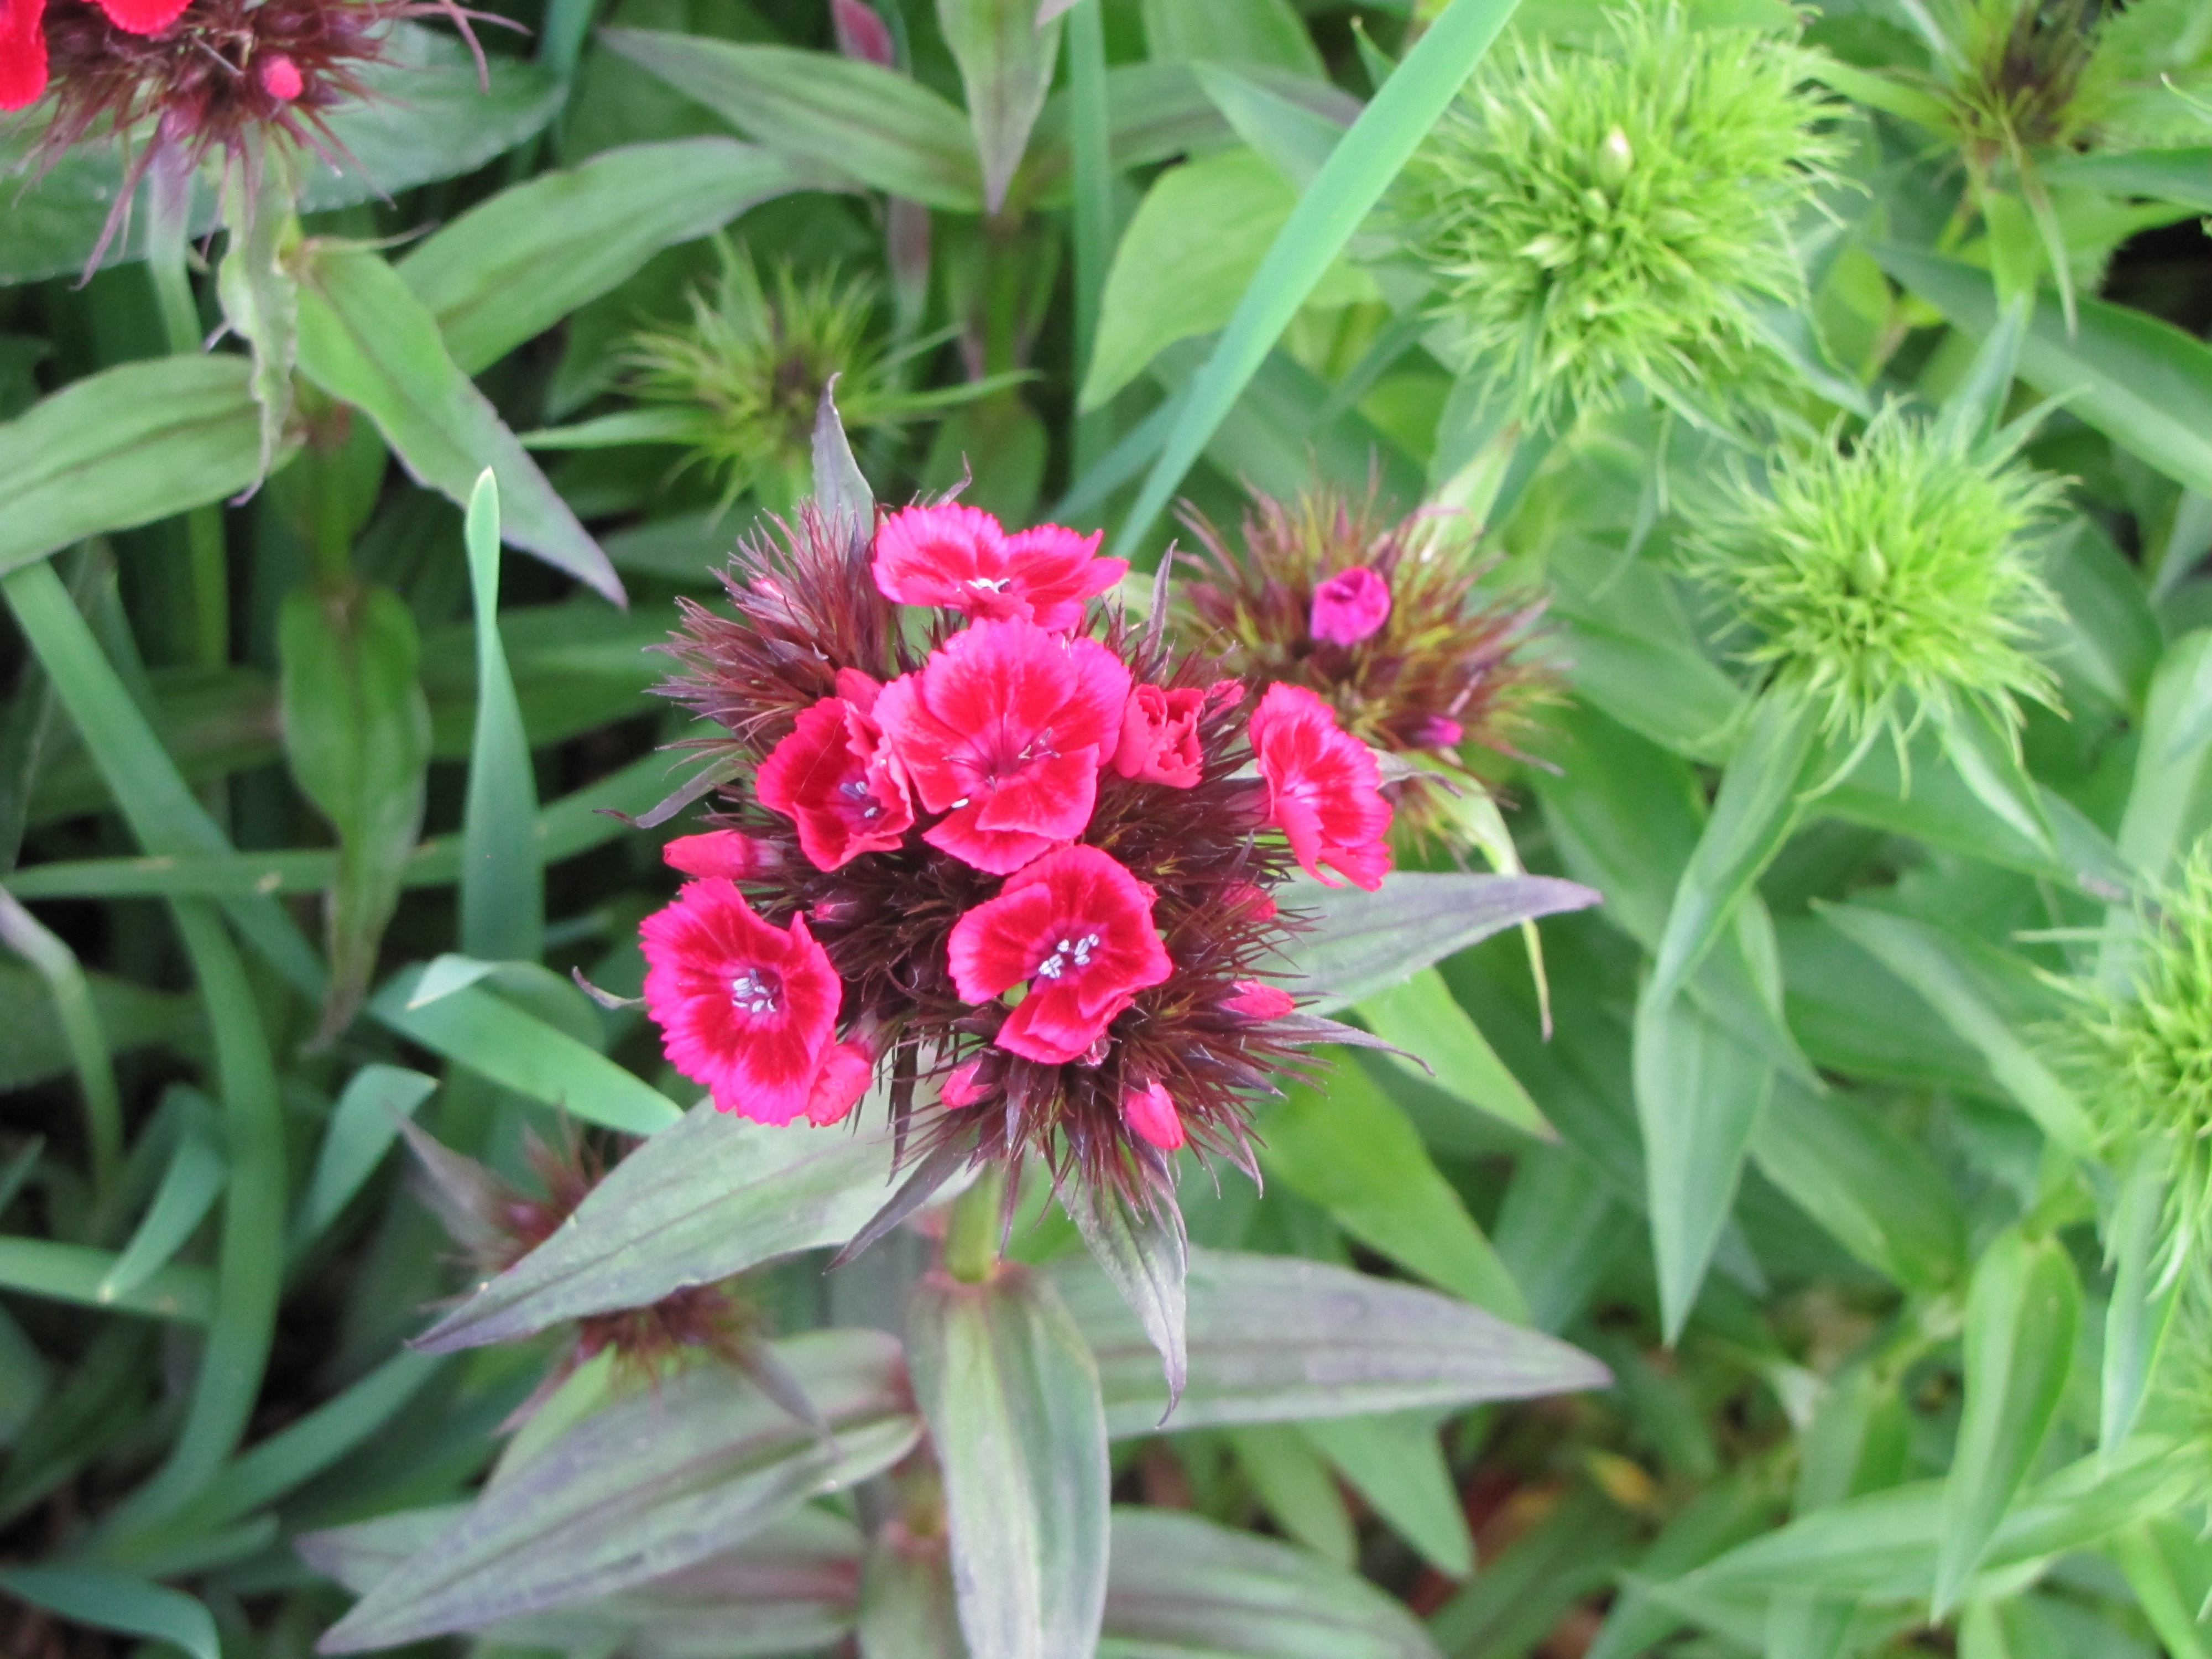
plant, flower, herb, botany, pink, flora, wildflower, dianthus, cloves, summer flowers, flowering plant, daisy family, annual plant, land plant, castilleja, scarlet beebalm